The Wellesley Townsman

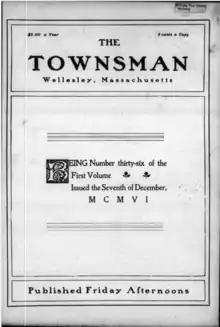
The front page of The Townsman, from 1906

The Wellesley Townsman is a paid weekly, local newspaper in Wellesley, Massachusetts. It is currently owned by GateHouse Media.